Phillip, Australian Capital Territory

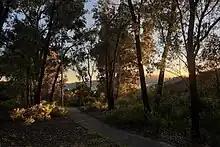
Swinger Hill Triangulation Station as photographed at dawn

The Swinger Hill development was built in the 1970s, some years after Phillip itself, as an estate of mixed townhouses. Some of the houses in Barnet Close in Swinger Hill are listed by the Royal Australian Institute of Architects as significant twentieth century architecture, and were given heritage listing in the ACT in late 2011.